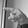
ASL letter: P